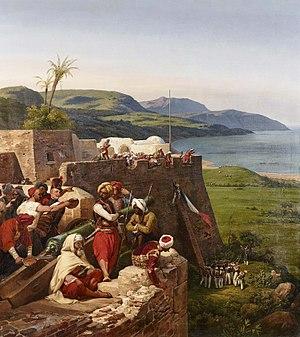
Prise de Bône, 27 mars 1832. Peinture à l'huile d'Horace Vernet.
Annaba, anciennement Bouna surnommée « Medinet Zaoui » ou encore « Bled El Aneb » et Bône lors de la colonisation française, est la quatrième ville d'Algérie en nombre d'habitants après la capitale Alger, Oran et Constantine. La ville d'Annaba est située dans le nord-est du pays, à 536 km à l'est d'Alger et à 105,7 km à l'ouest de la frontière tunisienne. Annaba est une métropole littorale dont la population de l'agglomération dépassait 600 000 habitants en 2008.
La conquête de l'Algérie par la France se réalise en plusieurs étapes distinctes. Elle débute par le débarquement de l'armée d'Afrique à Sidi-Ferruch le 14 juin 1830, commandée par le général de Bourmont, et s'achève pour l'essentiel lors de la reddition formelle de l'émir Abdelkader au duc d'Aumale, le 23 décembre 1847. Cette phase principale de la conquête se termine par l'annexion de l'Algérie à la République française, via la création des départements français d'Algérie en décembre 1848. Des campagnes de pacification du territoire continuent cependant de se dérouler durant les décennies qui suivent, et la conquête du Sahara n'est achevée qu'en 1902.
La période dite de l’Algérie française, ou de l’Algérie coloniale, va, dans l'histoire de l'Algérie, de 1830, avec la prise d'Alger, à 1962, avec l'indépendance du pays. Cette période est parfois aussi désignée, dans son ensemble, comme celle de la colonisation, de la présence ou de l'occupation française de l'Algérie.